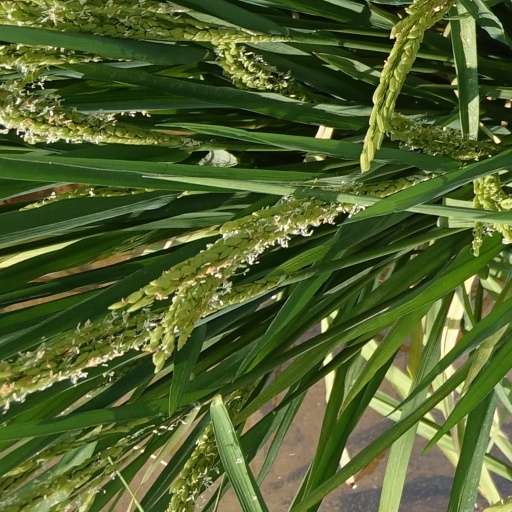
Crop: rice